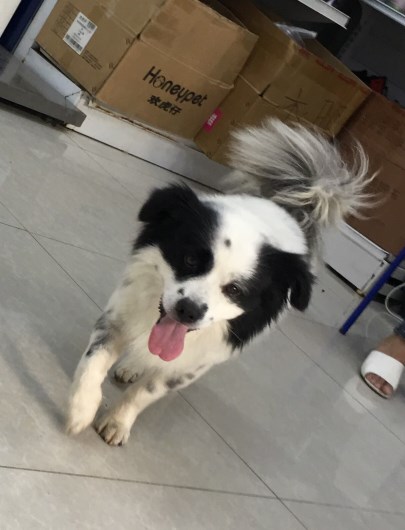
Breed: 2594-n000109-Border_collie